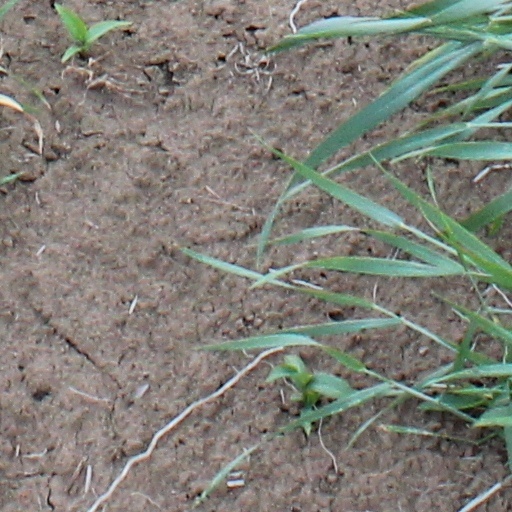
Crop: wheat